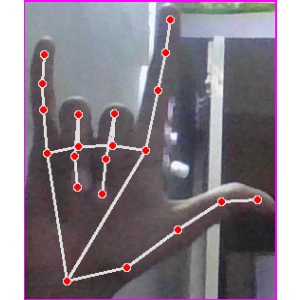
अक्षर: व